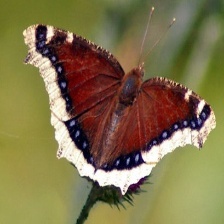
Species: MOURNING CLOAK
Butterfly family (ImageNet category): admiral